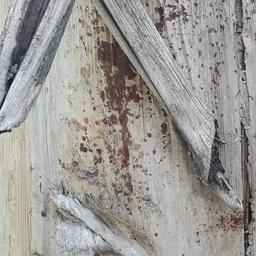
Label: PSEUDOSTEM WEEVIL